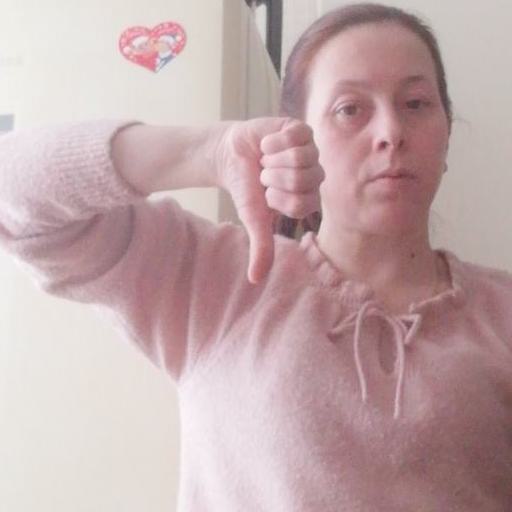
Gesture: dislike